Jan van de Werve, 7th Lord of Hovorst

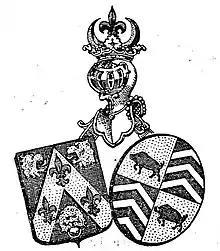
Isabelle Anne van de Werve, and John Baptiste della Faille

Van de Werve was the son of Jan van de Werve, 6th Lord of Hovorst and Margareth van Baexem.